Fisholme

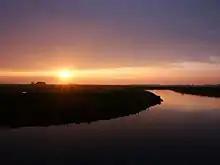
Looking across Fisholme from just downstream of the junction

Fisholme is a small area in the East Riding of Yorkshire, England that is situated between Brigham and Emmotland. The canal section of the Driffield Navigation leaves Frodingham Beck at this point.